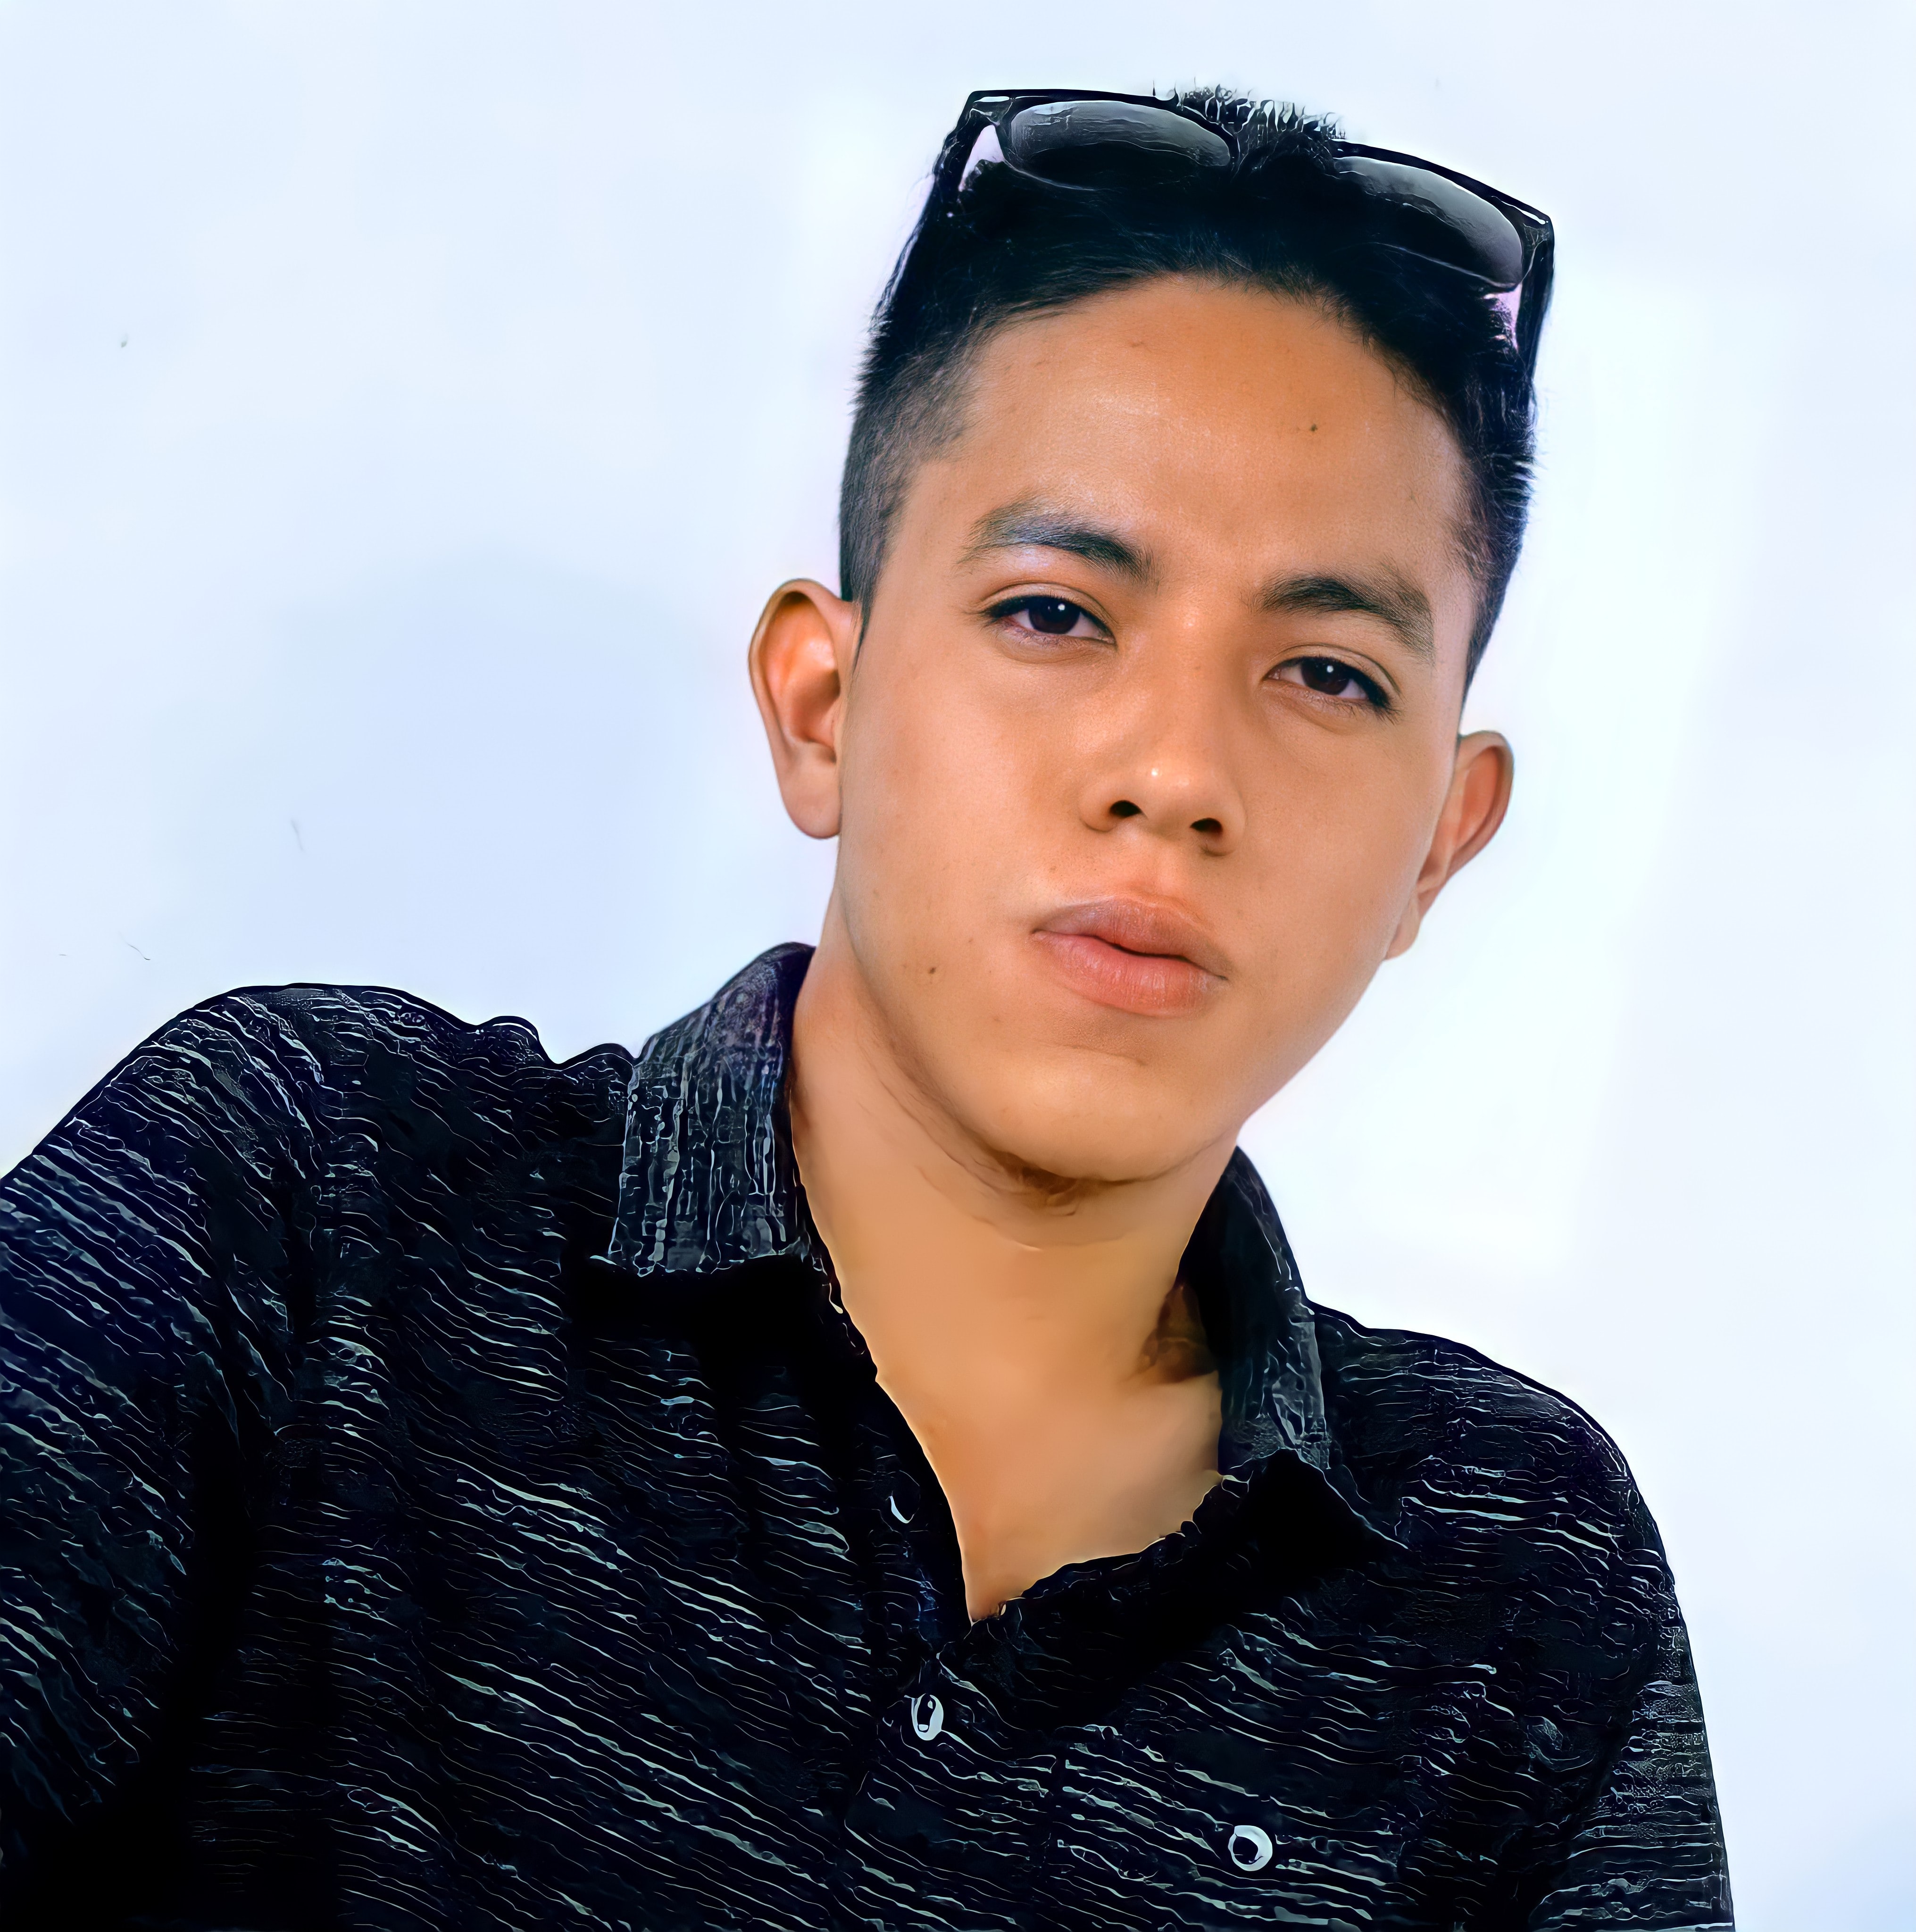
cute, boy, beautiful, mexican, forehead, cheek, lip, dress shirt, flash photography, jaw, neck, sleeve, gesture, collar, sunglasses, happy, black hair, eyelash, plaid, goggles, electric blue, eyewear, pattern, white collar worker, street fashion, portrait photography, tartan, portrait, formal wear, sitting, button, t shirt, photo shoot, fashion accessory